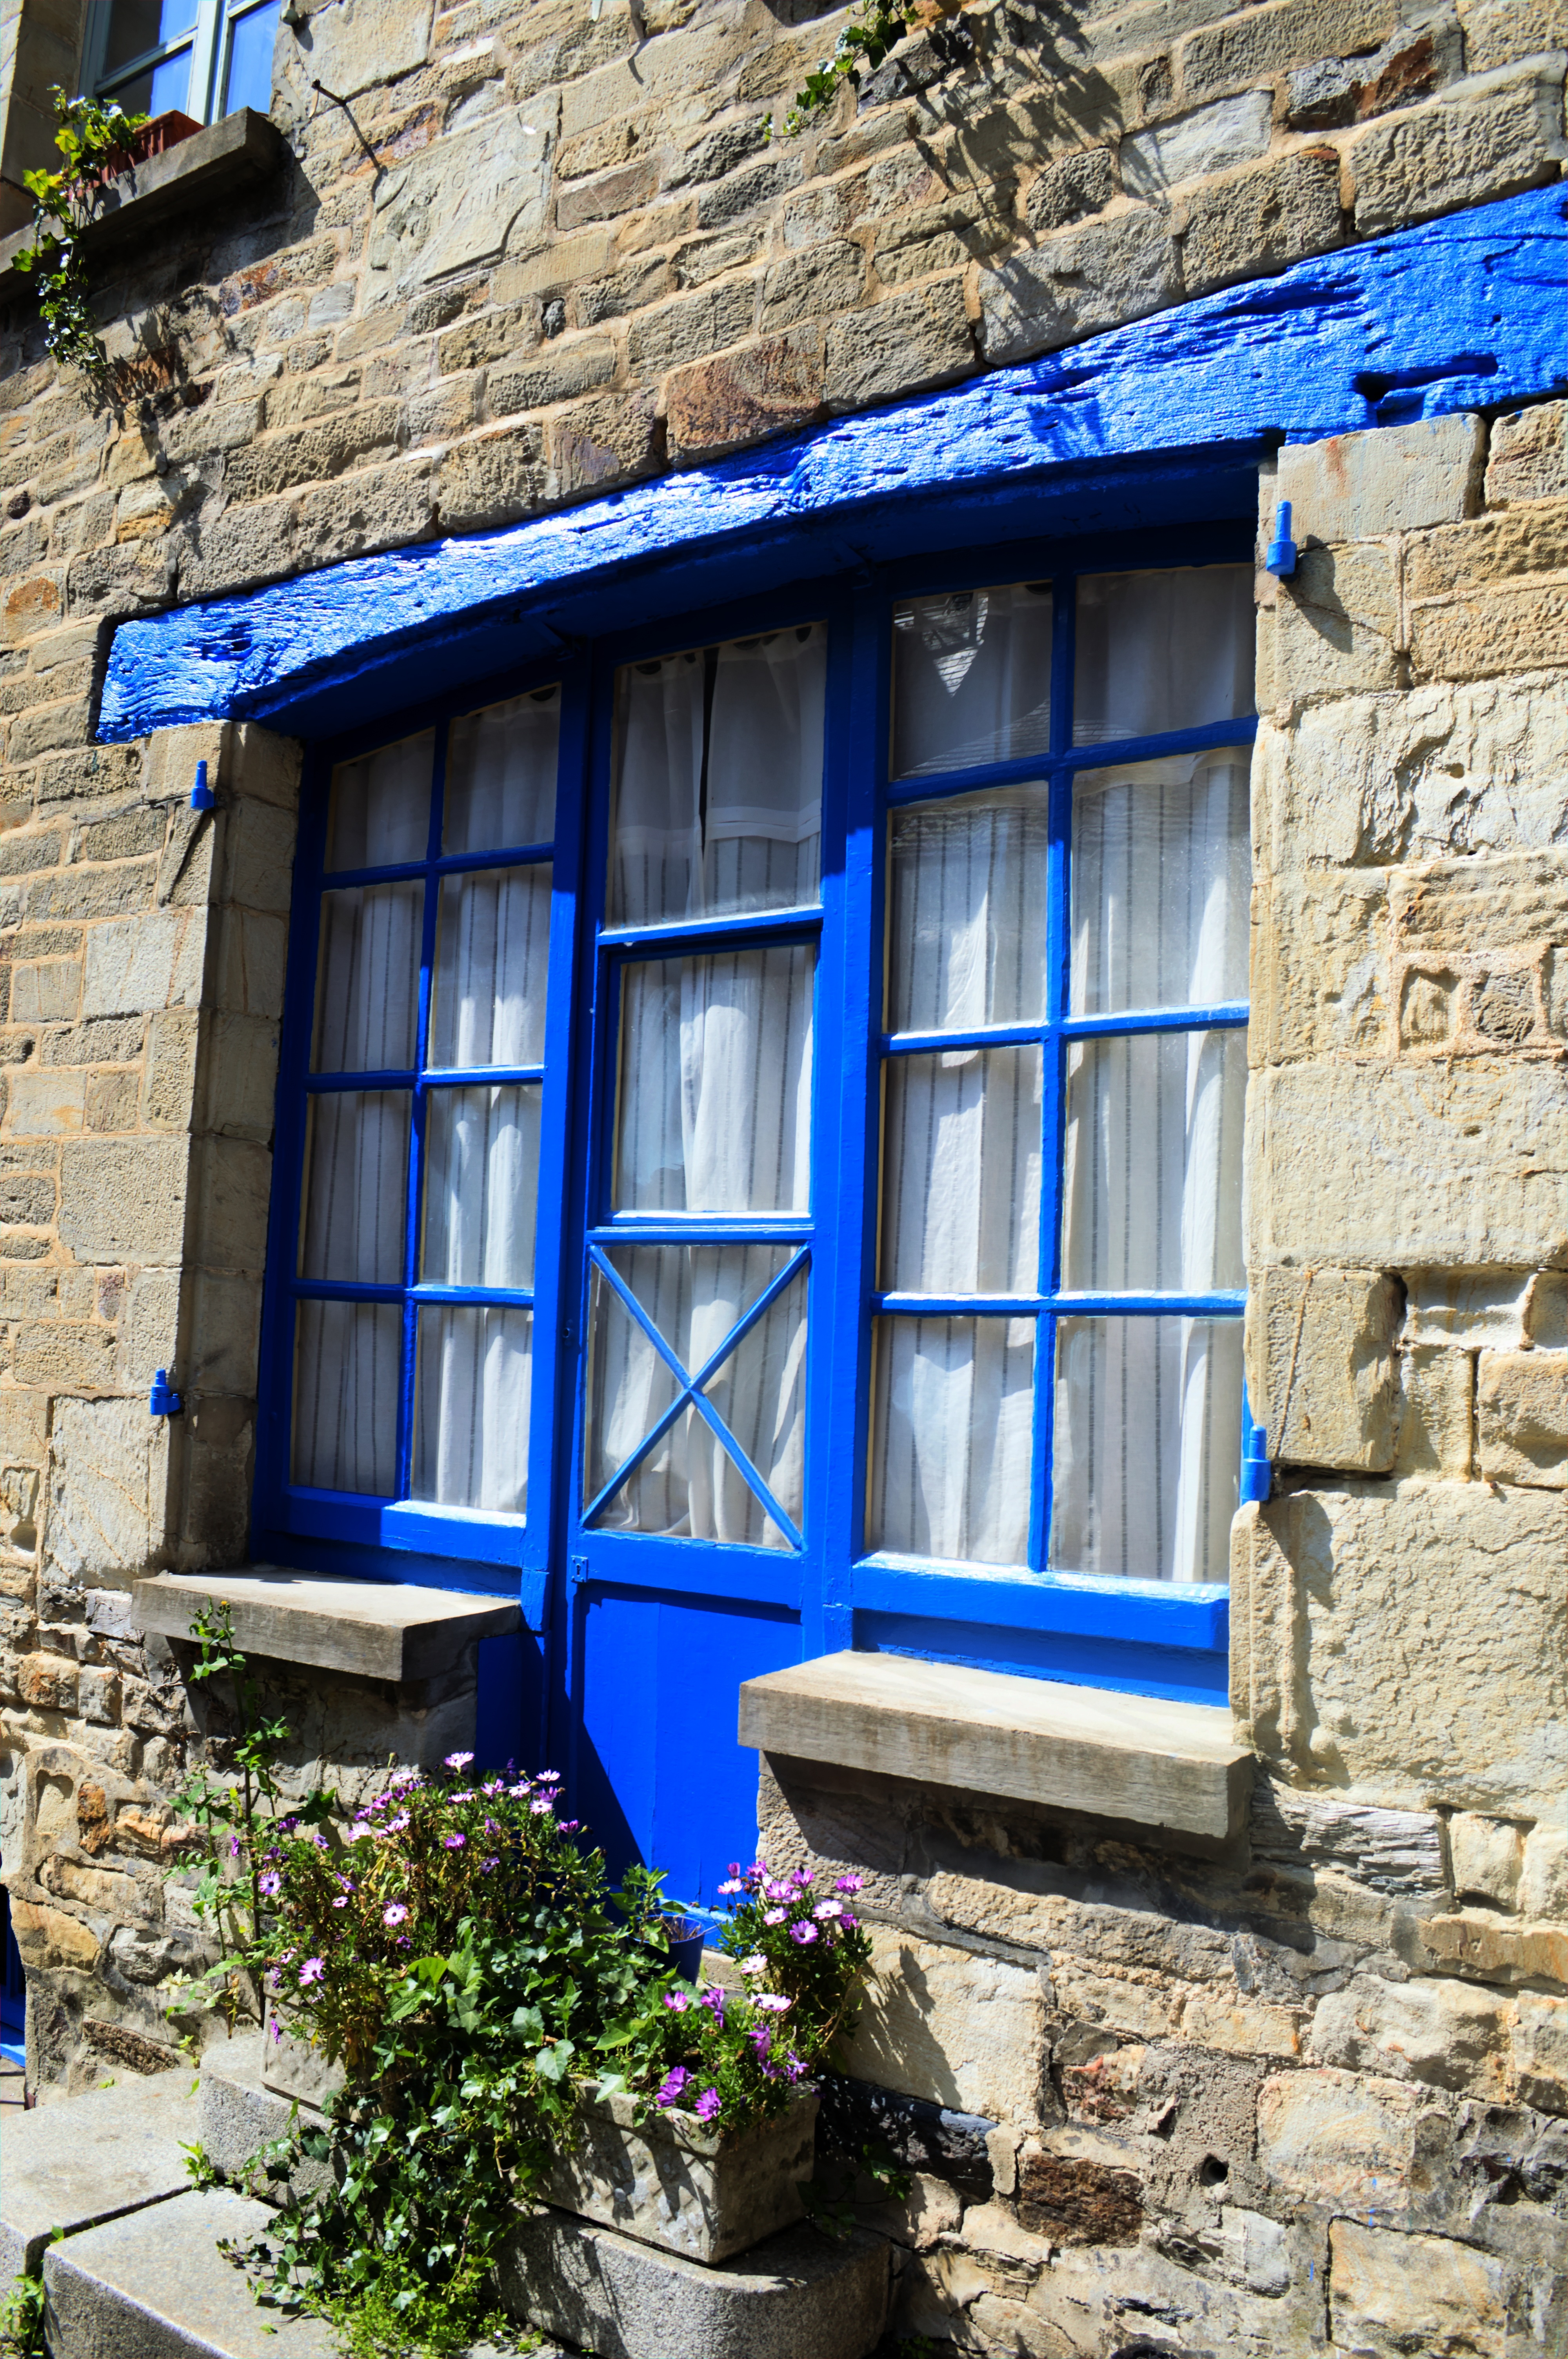
architecture, house, window, town, old, home, wall, balcony, cottage, facade, blue, lane, pierre, middle ages, neighbourhood, urban area, residential area